Georgia Tech Yellow Jackets football

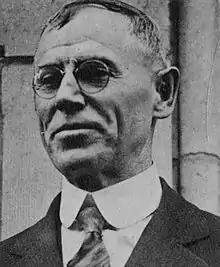
John Heisman coached the team from 1904 to 1919

Oliver Jones Huie was selected by Ga Tech's athletic association to coach the football team for the 1903 season when the team won 3 and lost 5 games. A professional coach was desperately needed if Tech wished to build a truly competitive football program. The first game of the 1903 season was a 73–0 destruction at the hands of John Heisman's Clemson; shortly after the season, Tech offered Heisman a coaching position.